Boudry

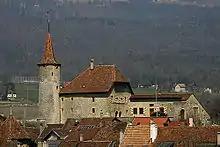
Boudry Castle

The castle was often given as a feudal landholding to daughters or wives of the House of Neuchâtel. On 12 September 1343, Count Louis granted the town a charter modeled after the laws of the city of Neuchatel, albeit with some limitations. In 1369 they acquired the right to collect the "Ungeld" or excise tax in the towns of Boudry and Cortaillod. In 1373, Marguerite de Vufflens, the widow of Louis of Neuchâtel, was given the office of Castellan in Boudry. However, the stormy relationship between the citizens and the family caused Isabella of Neuchâtel to give the office to her mother-in-law in 1379. The castellan office in Boudry was temporarily held by Girard of Neuchatel, the Lord of Vaumarcus, between 1394 and 1413. Then it went to the Counts of Neuchatel. The castellan had jurisdiction over both Boudry, the nearby priory of Bevaix and part of Bôle. The court had 14 judges and was chaired by the governor or his castellan. Before 1832, the civil courts of Rochefort, Bevaix and Cortaillod were all under Boudry. The civil courts were dissolved in 1832 and the three towns were all brought directly under the court of Boudry.